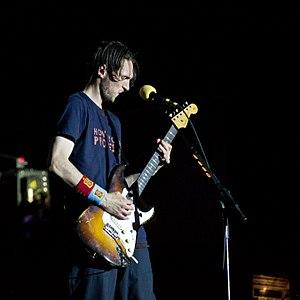
Le I'm with You Tour est une série de concerts qui a eu lieu à partir du 9 août 2011 par le groupe de rock Red Hot Chili Peppers. Cette tournée devrait durer jusqu'en 2013. Celle-ci suit la sortie de l'album I'm with You sorti en 2011. C'est la première tournée du groupe depuis le Stadium Arcadium tour. Ce fut la première véritable tournée du nouveau guitariste Josh Klinghoffer.